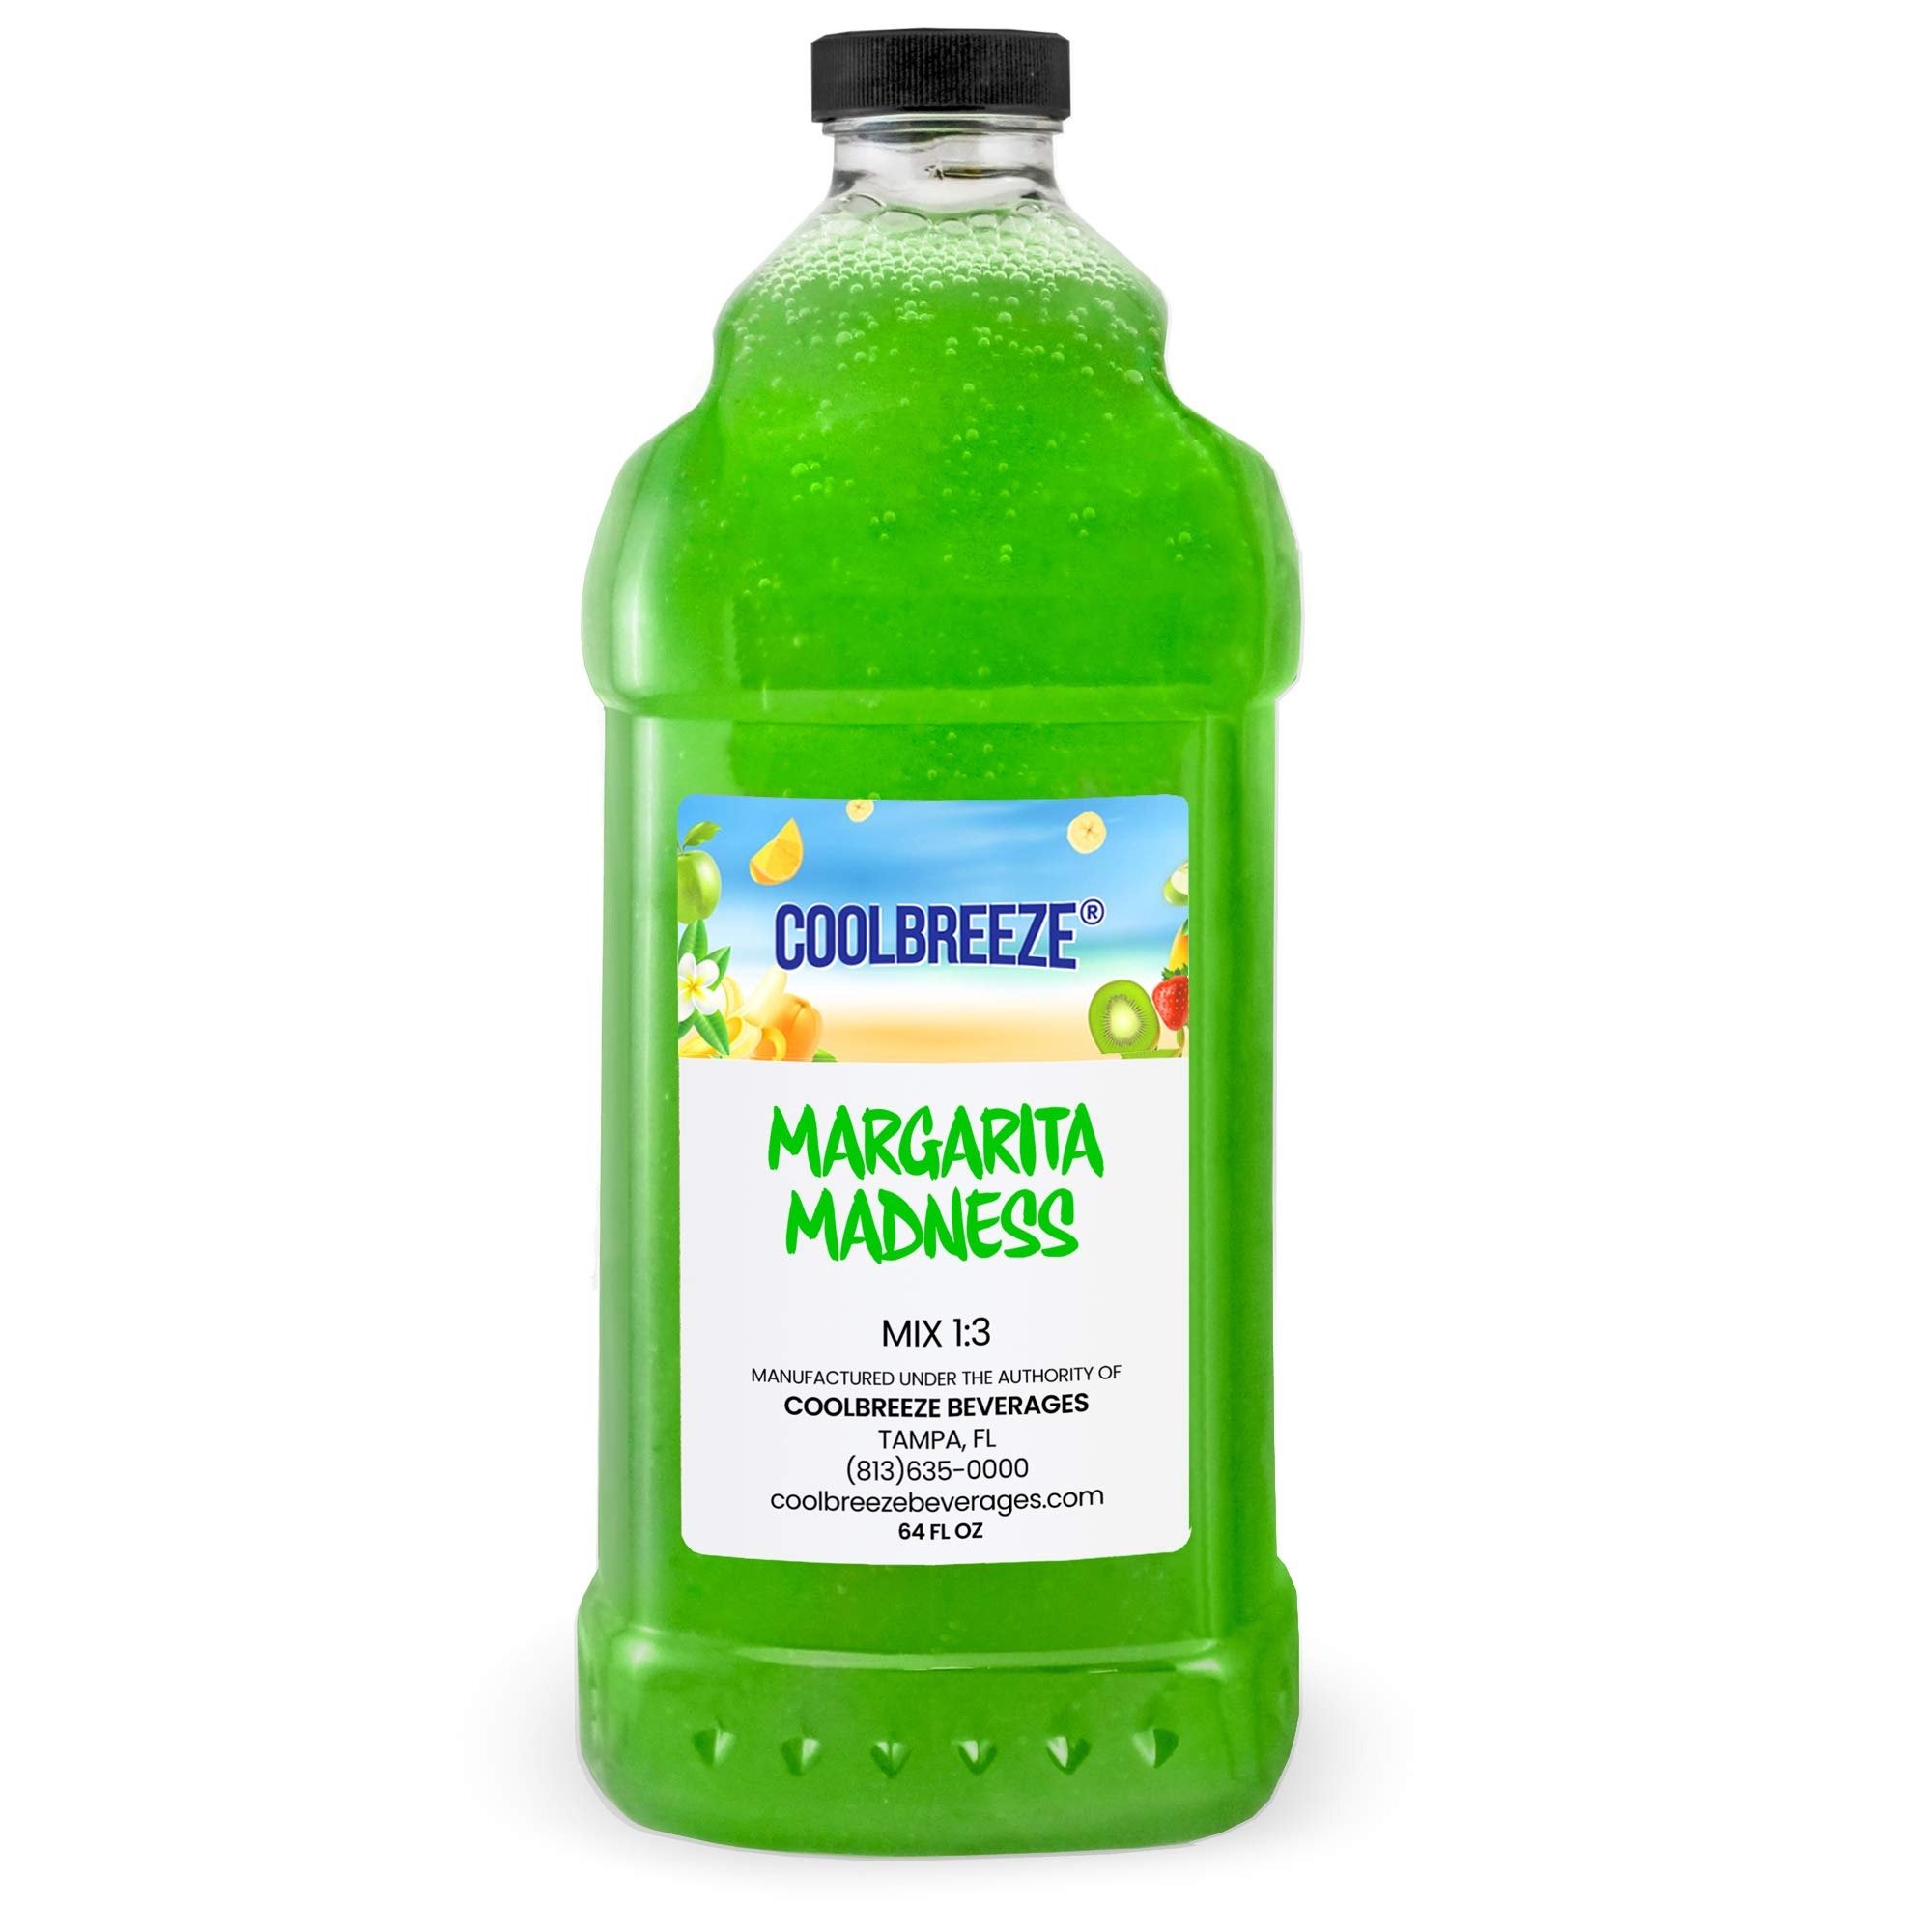
Item Name: Coolbreeze Beverages Frozen Drink Flavor Mix for Frozen Beverage Machine - Ready To Use Margarita Daiquiri Granita Slush Flavor Syrup - 1/2 Gallon Bottle (Margarita Madness)
Bullet Point 1: Choose from Margarita Madness, Mojito, Rum Runner, Frose, Hurricane, Wine Base, Frozen Mimosa, Sangria, Pina Colada, Gingerale, or Frozen Beer!
Bullet Point 2: Cool Breeze Beverages has spent years formulating our slush mixes; You'll love our in stock selection of tasty flavors!
Bullet Point 3: Whether you're relaxing by the pool, taking a stroll down the beach, or adding another flavor option to your Margarita Bar, you can't beat our mix! From our boxes, bottles, and the Mix, our Coolbreeze Brand is all produced locally with packaging manufactured in America! Our Coolbreeze Mix is made in Orlando, Florida
Bullet Point 4: Our Coolbreeze Mixes can all be made with or without alcohol, but we've gathered our most popular mixes for Pool Parties, Beach Bars and Restaurants,
Value: 1.0
Unit: Count

Price: 34.99